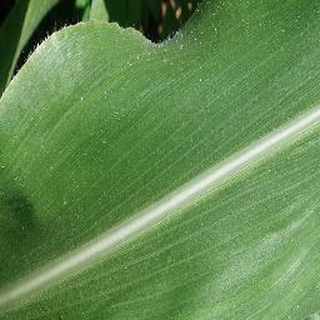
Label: healthy_corn